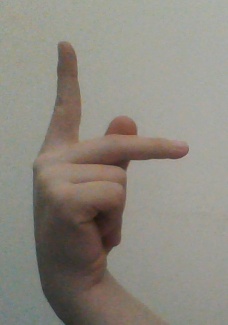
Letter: dha